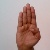
The image shows a hand gesture representing the letter 'B' in Indian Sign Language.